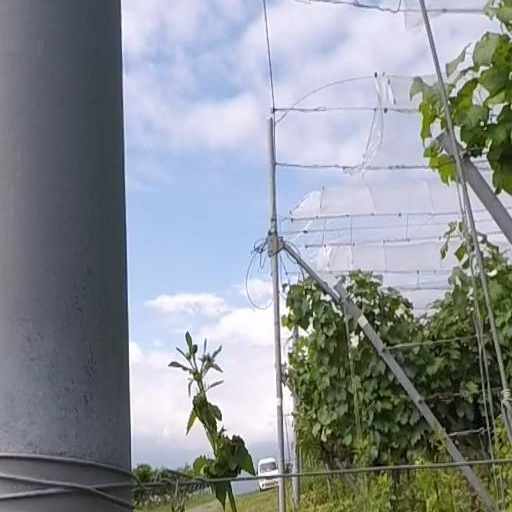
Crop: grape